Thomas de Treil de Pardailhan

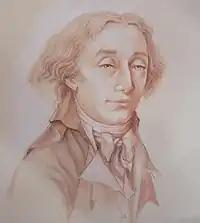
Thomas de Treil de Pardailhan

Thomas-François de Treil de Pardailhan (1754, Paris – 2 August 1822, Pardailhan) was the eldest of an ennobled Languedocien family, originating in the Saint-Pons-de-Thomières region. At first an officer in the Maison Militaire du Roi, baron Thomas de Treil de Pardailhan was Maître d'hôtel du Roi at the Court of Versailles at the end of the Ancien Régime. His writings, however, show him as an opponent of the privileges of aristocracy and in favor of the new ideas. The French Revolution marks a rupture with his milieu: in support of deep social reform, he was elected député for Paris in 1791 to the Legislative Assembly, but always remained attached to the idea of a constitutional monarchy and was imprisoned as a suspect during the Reign of Terror. Ruined by bad business dealings under the Directory and by sources of income he had lost in the Revolution, he ended his life at his château at Pardailhan in 1822.